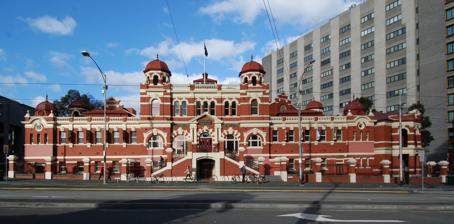
Building: City Baths, Melbourne
Country: Australia
Year built: 1904
Building in Melbourne, Australia City Baths General information Architectural style Edwardian Baroque Town or city Melbourne Country Australia Coordinates 37°48′25″S 144°57′46″E / 37.807038°S 144.962872°E / -37.807038; 144.962872 Construction started 1903 Completed 1904 Design and construction Architect(s) J. J. Clark & E. J. Clark. Melbourne City Baths interior The City Baths , located at 420 Swanston Street , Melbourne , Victoria, Australia , opened in 1904 as public baths , with swimming pools and bathing facilities. Extensively renovated in the early 1980s, it is now considered one of Melbourne's most architecturally and historically significant buildings. History City Baths ca.1914 The triangular site between Swanston , Victoria and Franklin streets was reserved for a public bath facility in 1850. Melbourne City Council opened the first City Baths on 9 January 1860, which housed public baths (three years after the opening of the London Baths ). The objective was to encourage people from bathing in the Yarra River , which by the 1850s had become quite polluted and the cause of an epidemic of typhoid fever , which hit the city resulting in many deaths. However, people continued to swim and drink the water. The baths were leased to a private operator, but lack of maintenance resulted in such deterioration of the building that the Baths were closed in 1899. After a design competition was won by the prolific architect, John James Clark , working in partnership with his son, Edward James Clark, construction of this new building started in 1903, and the bath was opened on 23 March 1904. Strict separation of men and women was maintained, with separate pools (the larger 30 m [100 ft] pool was for men, with sixteen slipper baths , six spray baths and a gymnasium), and separate street entrances. Two classes of facilities were provided, with second class cubicles containing slipper baths (where one end is raised and sloped creating a more comfortable lounging position) on ground level, and "first class baths" on the main floor and a mikvah and Victorian-style Turkish baths . The popularity of the swimming pool increased with the introduction of mixed bathing in 1947, and it became the venue for swimming competitions. After a period of decline and demolition threats in the 1970s, the building was saved by a Builders Labourers Federation green ban . Later being extensively renovated and restored in 1981–83, designed by Kevin Greenhatch with Gunn Williams & Fender. The rear furnace and caretakers cottage were replaced with squash courts and gym space in a matching red brick, the pools were restored though most of the numerous changing booths were removed, most of the bath cubicles replaced with other facilities, and a single entrance stair created. The first class ladies baths with the "mikvah bath" on the first floor were retained as the spa area. The baths now house two swimming pools , spa , sauna , squash courts and a gymnasium . The mikveh bath was renovated in 2013. To cater for all types of swimmers, the swimming pool is divided into four lanes: an aqua play lane, a medium lane, a fast lane and a slow lane (or aquatic education, when swimming lessons are given). The City Baths is the largest swimming pool in the Melbourne central business district . Architecture The City Baths is one of the most significant examples of Edwardian civic architecture in Melbourne, combining Edwardian red-brick with rich cream painted Edwardian Baroque elements, in a bold "blood and bandages" palette. The highly articulated facade wraps around the corners of the site, and the roofline is enlivened by multiple cupola-roofed belvederes, the tall pedimented gables of the pool roofs, and roof ridges and vents in red-painted corrugated iron. The three storey central entrance bay incorporates arched openings emphasised by banded voussoirs, and an open pediment on paired pilasters forming the entry, flanked by long two storey wings either side. References